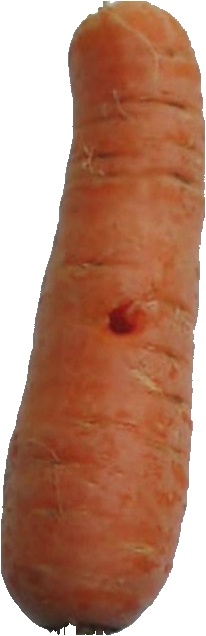
Label: carrot_1